Ilhama Guliyeva

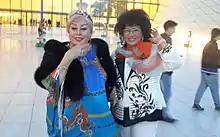
Ilhama Guliyeva (left) and Zeynab Khanlarova (right) at the Heydar Aliyev Center, Baku, 2015.

Starting from 2016, Ilhama Guliyeva had heart failure symptoms. Having full of vigour and enthusiasm, Ilhama Guliyeva died of thromboembolism on 25 February 2016. Despite the fact that ambulance service arrived on time, her health condition had already deteriorated. On 26 February 2016, Ilhama Guliyeva was buried next to her mother and stepfather in the Second Alley of Honor in Baku. The reason of the death of Ilhama Guliyeva was investigated and revealed by "the Court of Medical Expertise and Pathological Anatomy" of Azerbaijan.